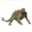
Label: dinosaur